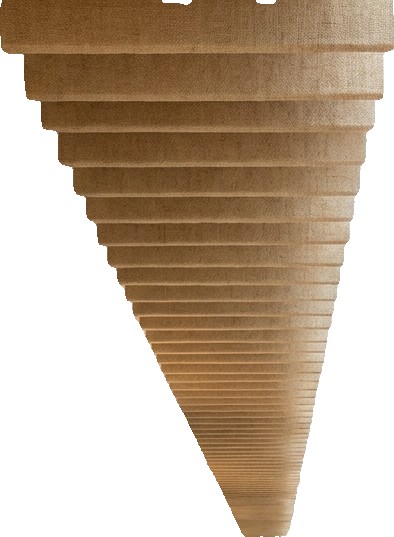
Surface category: ceiling